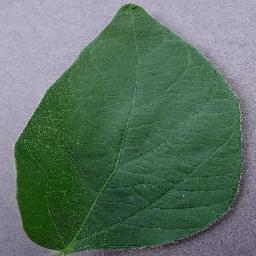
Label: Soybean___healthy